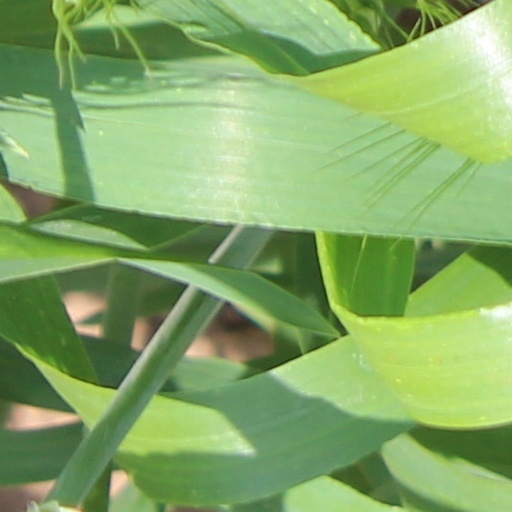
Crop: wheat